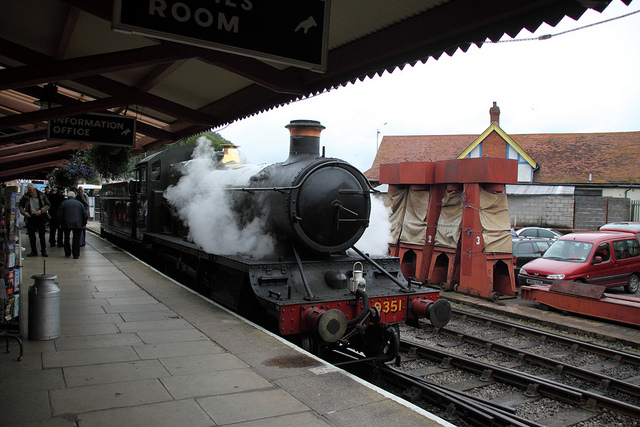
A large steam engine train parked next to a train station.

The train is letting off steam as it travels down the tracks.